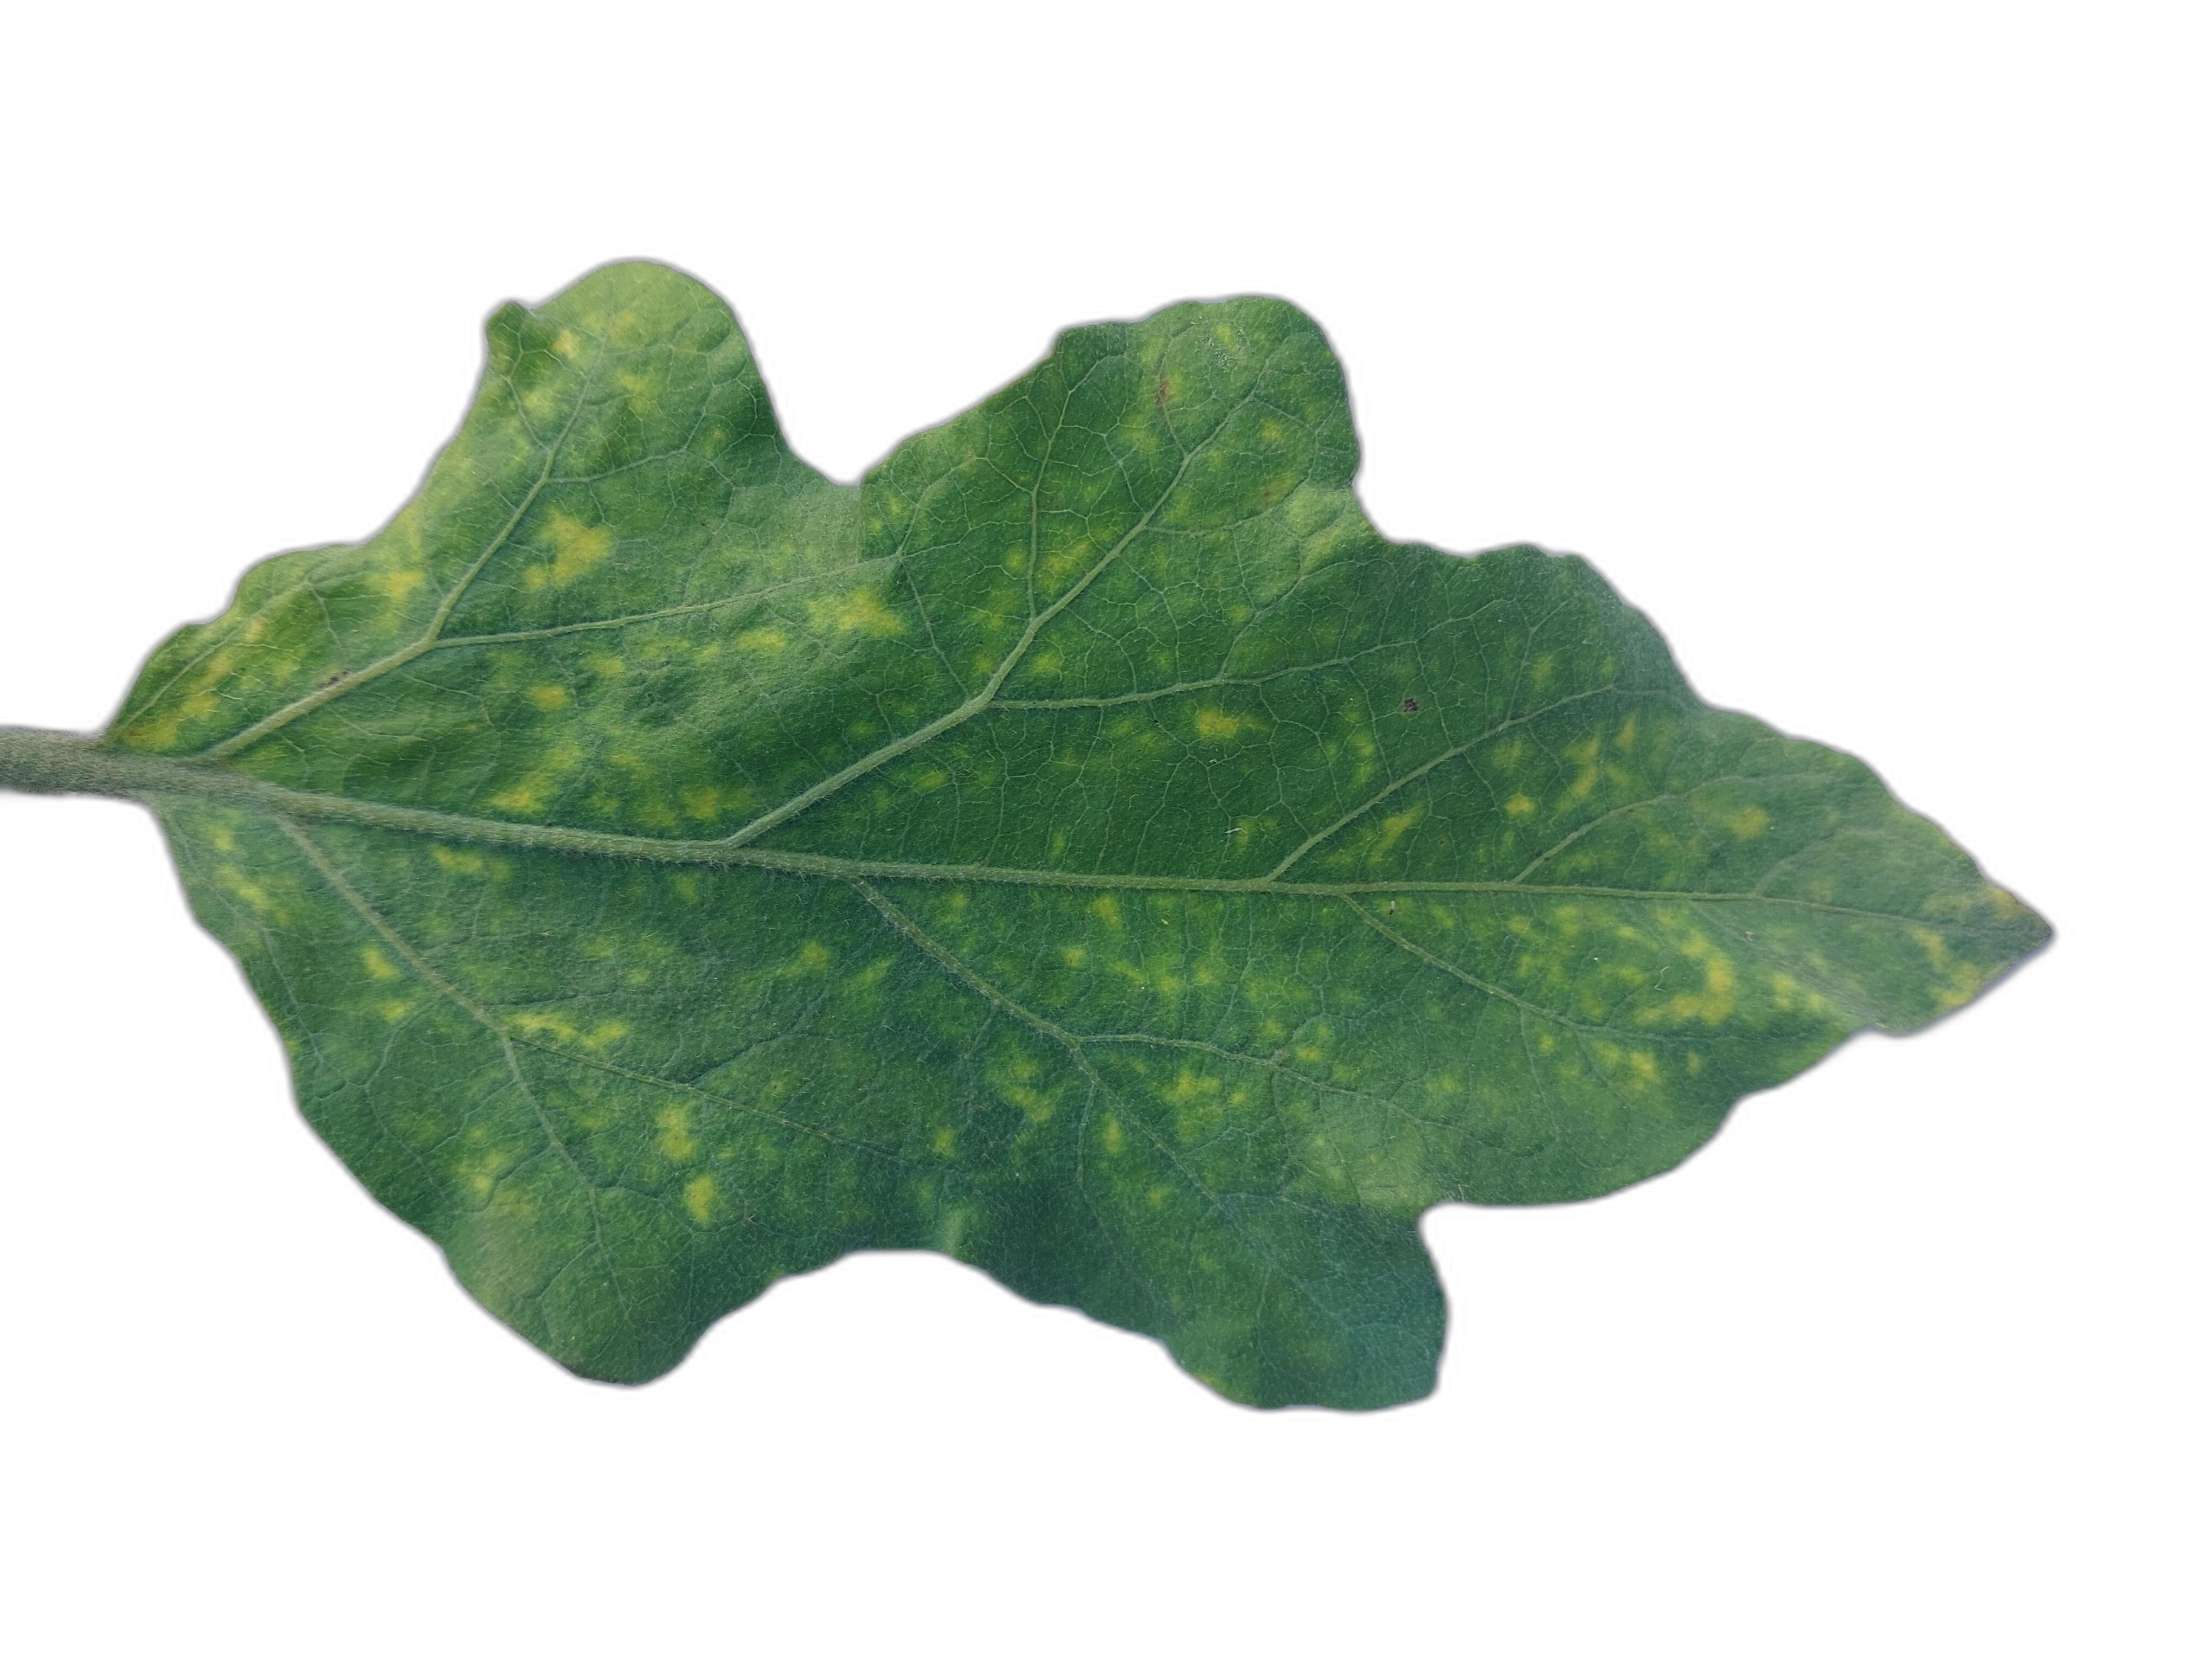
Label: Mosaic Virus Disease